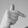
ASL letter: T